Egg balancing

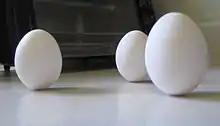
Eggs balanced on a flat surface

Egg balancing is a traditional Chinese practice of standing eggs on their ends that has also been popularized in the United States. Although the irregular shape of eggs makes this somewhat difficult, eggshells typically have many textural variations such that the vast majority can be balanced on their broad ends with minimal effort.